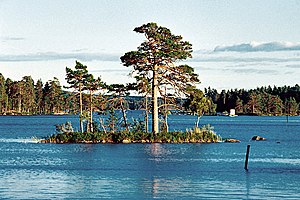
Viken (sø)
Viken.
Vikens beliggenhed i Västergötland